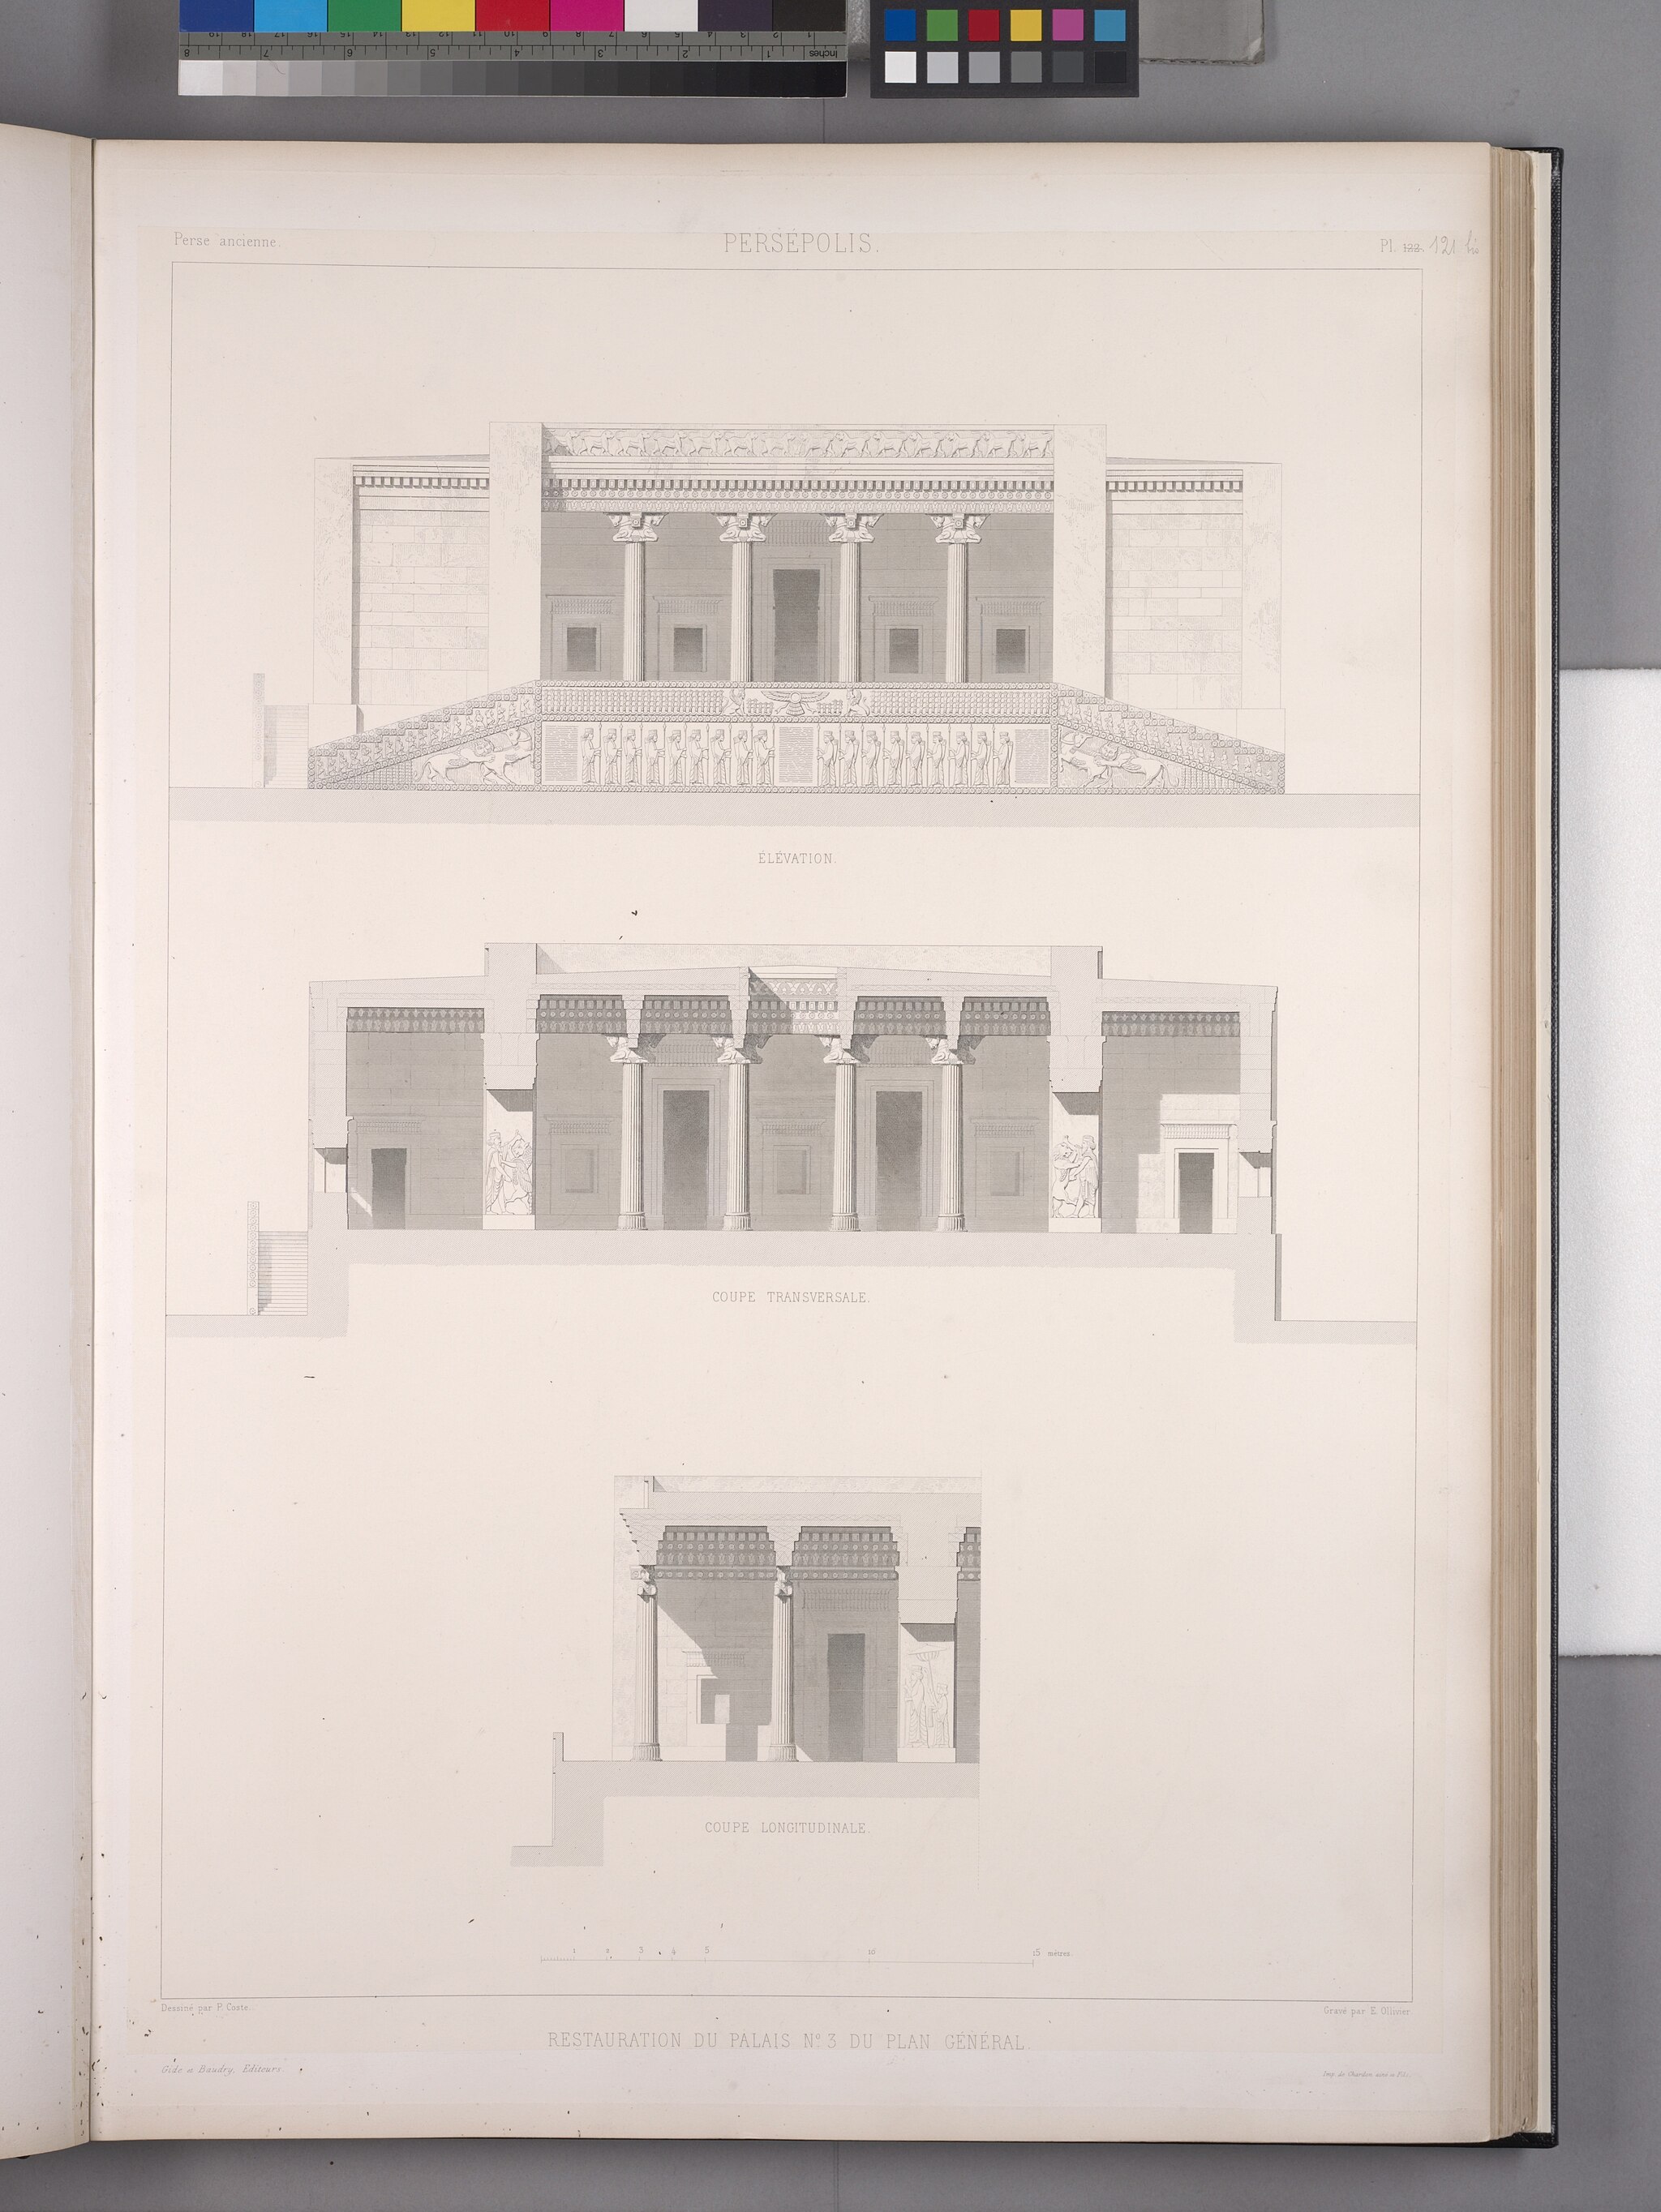
Title: Persépolis. Restauration du palais no. 3 du plan général. (Élévation, coupe transversale, coupe longitudinale.) (NYPL b12482496-1542834)
Description: Persépolis. Restauration du palais no. 3 du plan général. (Élévation, coupe transversale, coupe longitudinale.)
Date: 1851
Categories: Images uploaded by Fæ, PD-old-100-expired, PD-scan (PD-old-auto-expired), Images from the New York Public Library, CC-PD-Mark, Media needing category review as of 28 October 2016, NYPL General Research Division, Persepolis in the 19th century, Voyage en Perse, PD-old missing SDC copyright status, Illustrations of Persepolis, Illustrations of Tachara